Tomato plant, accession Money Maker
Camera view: vertical (180 deg); turntable rotation: 30 degrees
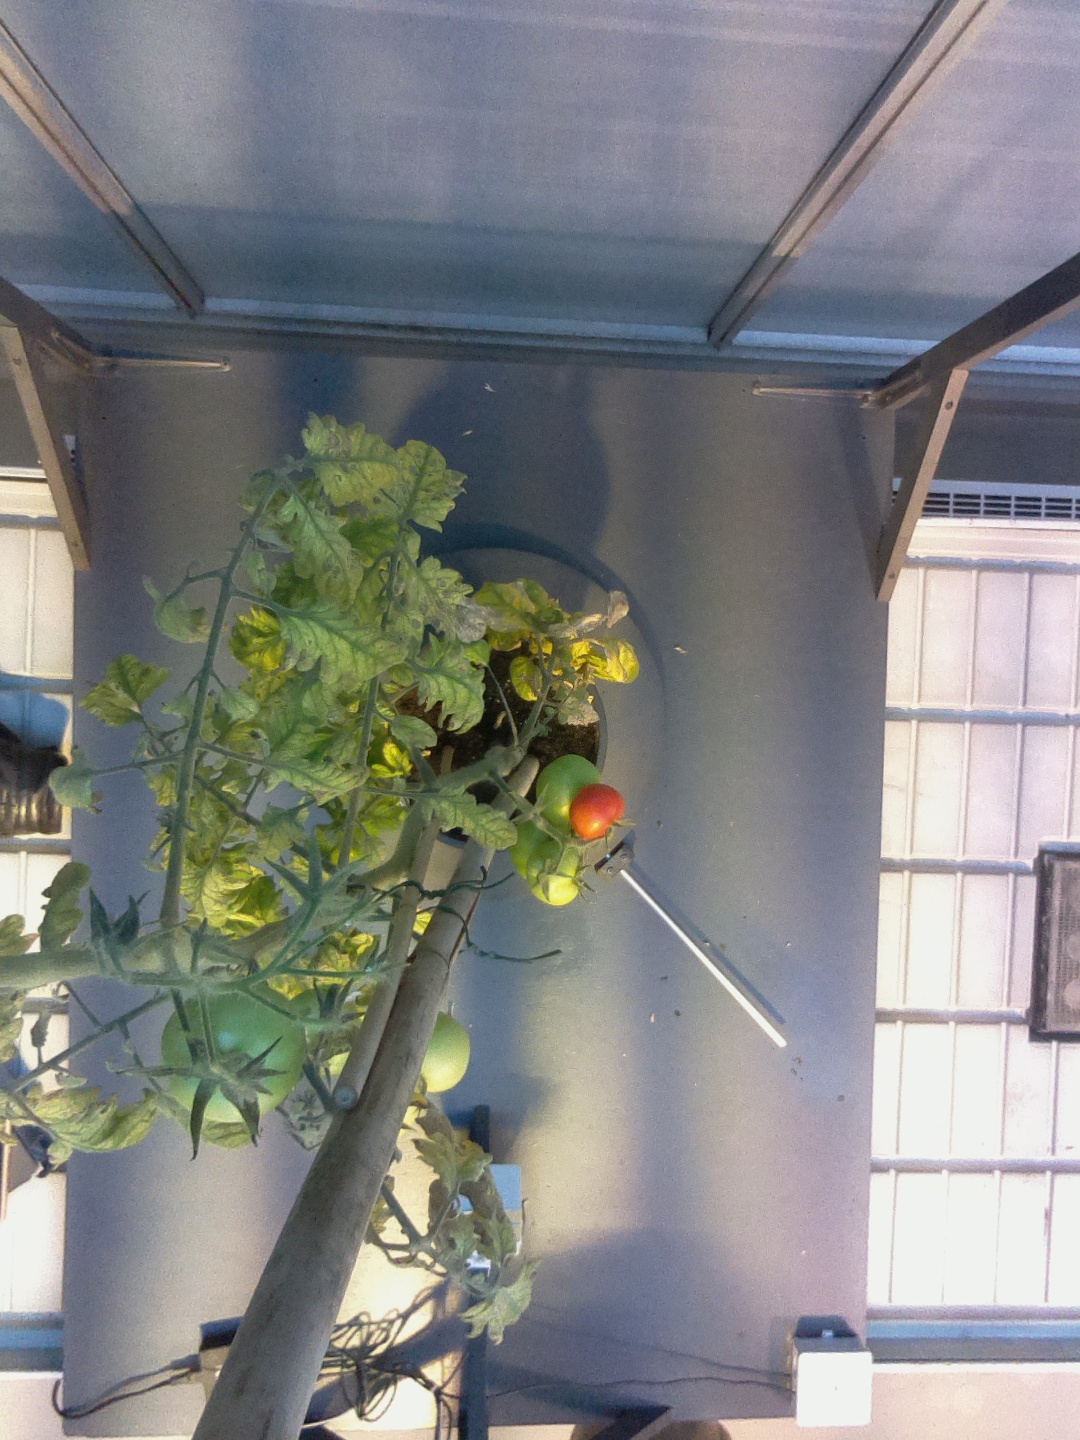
BBCH growth stage 81: 10%-20% of fruits show typical fully ripe color